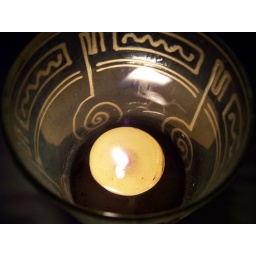
Shot of candle in glass with shadows